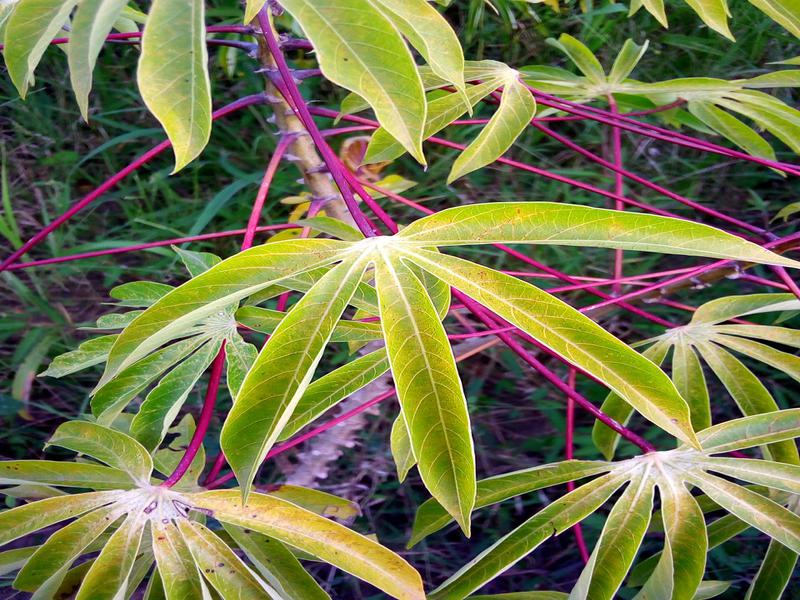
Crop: cassava
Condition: brown_streak_disease